The Land Before Time XI: Invasion of the Tinysauruses

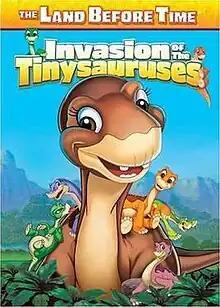
DVD cover

The Land Before Time XI: Invasion of the Tinysauruses is a 2005 direct-to-video animated film and the 11th film in "The Land Before Time" series. It was released on January 11, 2005, by Universal Studios Home Entertainment.